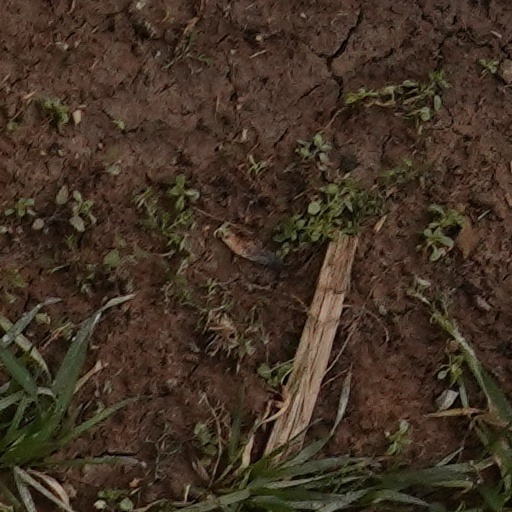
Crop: wheat